Hotel Bora Bora

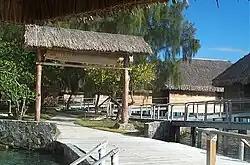
The entrance to Hotel Bora Bora

Hotel Bora Bora was a luxury hotel and resort located on the island of Bora Bora in the Society Islands in French Polynesia. It is currently a part of Aman Resorts. Hotel Bora Bora has been reviewed by Conde Nast Traveler and TripAdvisor. The hotel has over-water bungalows and suites, beach bungalows, garden bungalows with swimming pools (referred to as "fare"), gardens, and restaurants. The hotel was not reopened after plans for reconstruction, and remains closed.